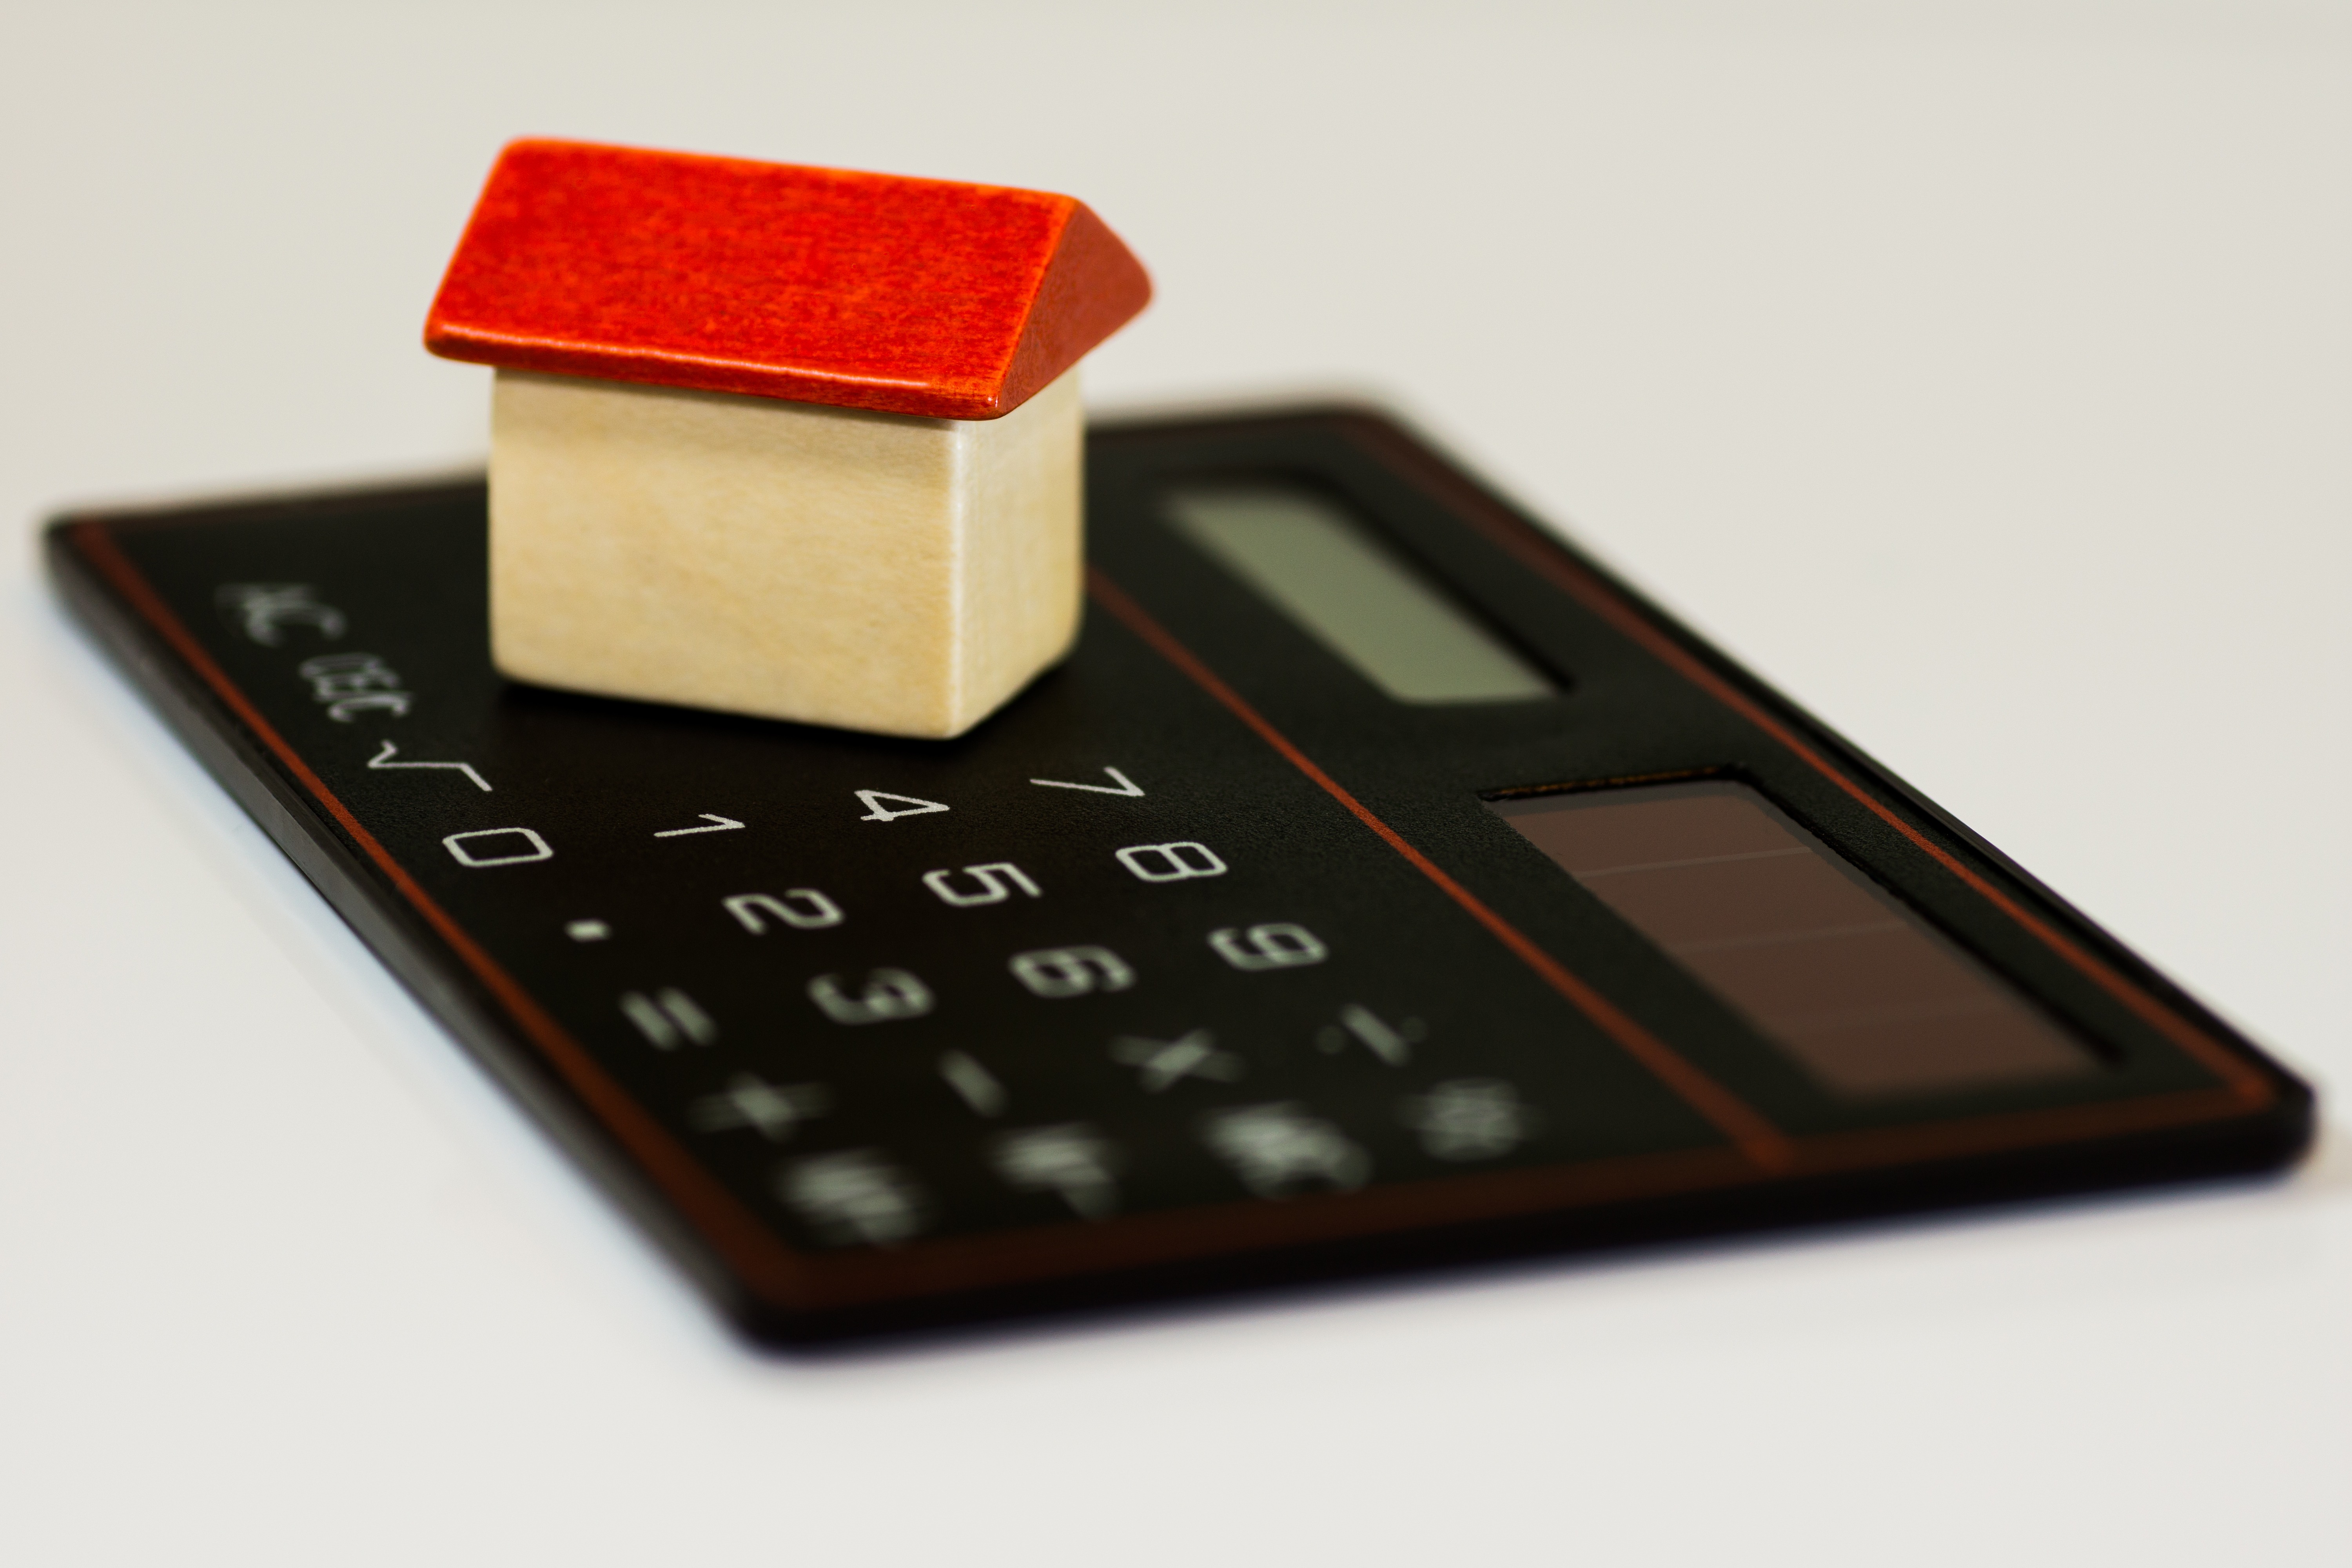
home, macro, money, gadget, business, close, mobile phone, bank, euro, crisis, debt, coin, sale, save, calculator, count, coins, finance, datailaufnahme, budget, computer keyboard, stock exchange, financing, mortgage, bank note, dollar bill, macro photo, how to calculate, office equipment, house sale